Natale da chef

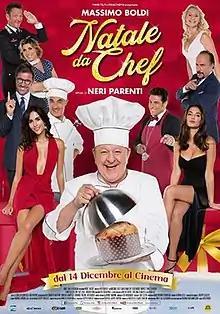
Film poster

Natale da chef is a 2017 Italian Christmas comedy film directed by Neri Parenti.